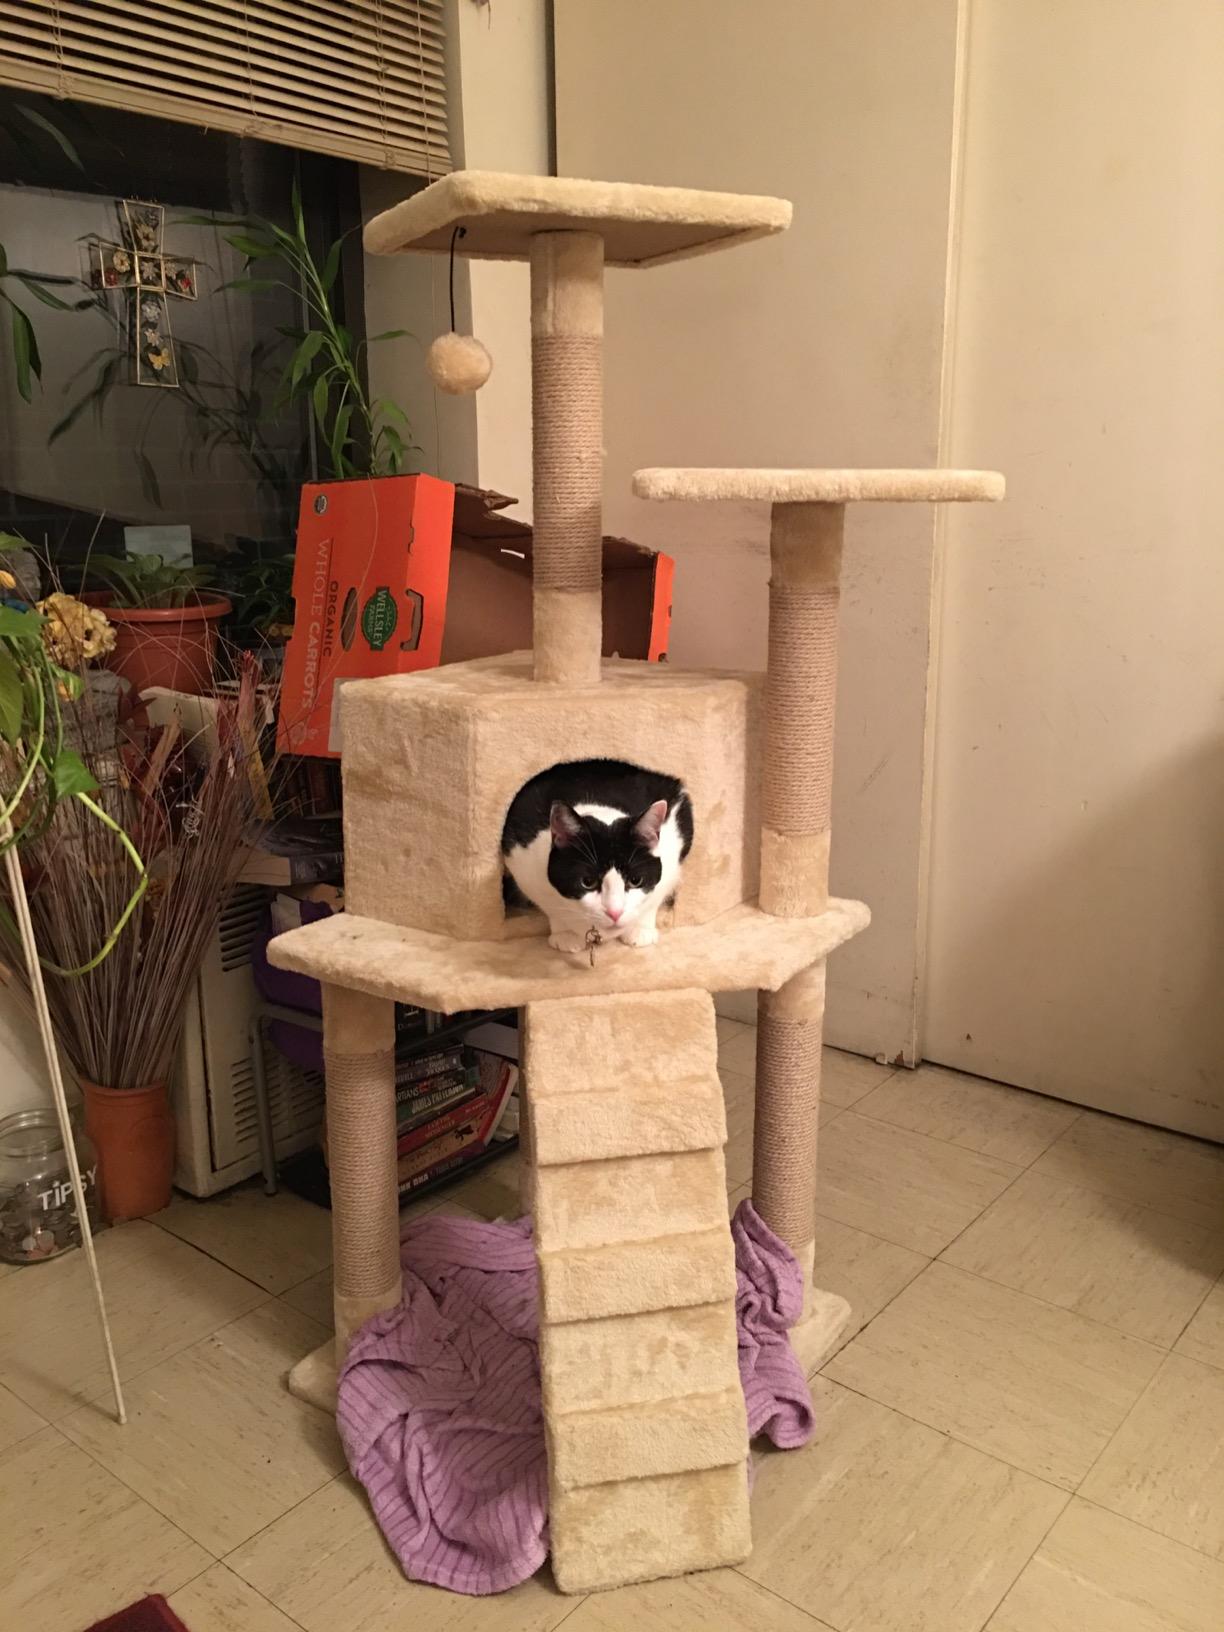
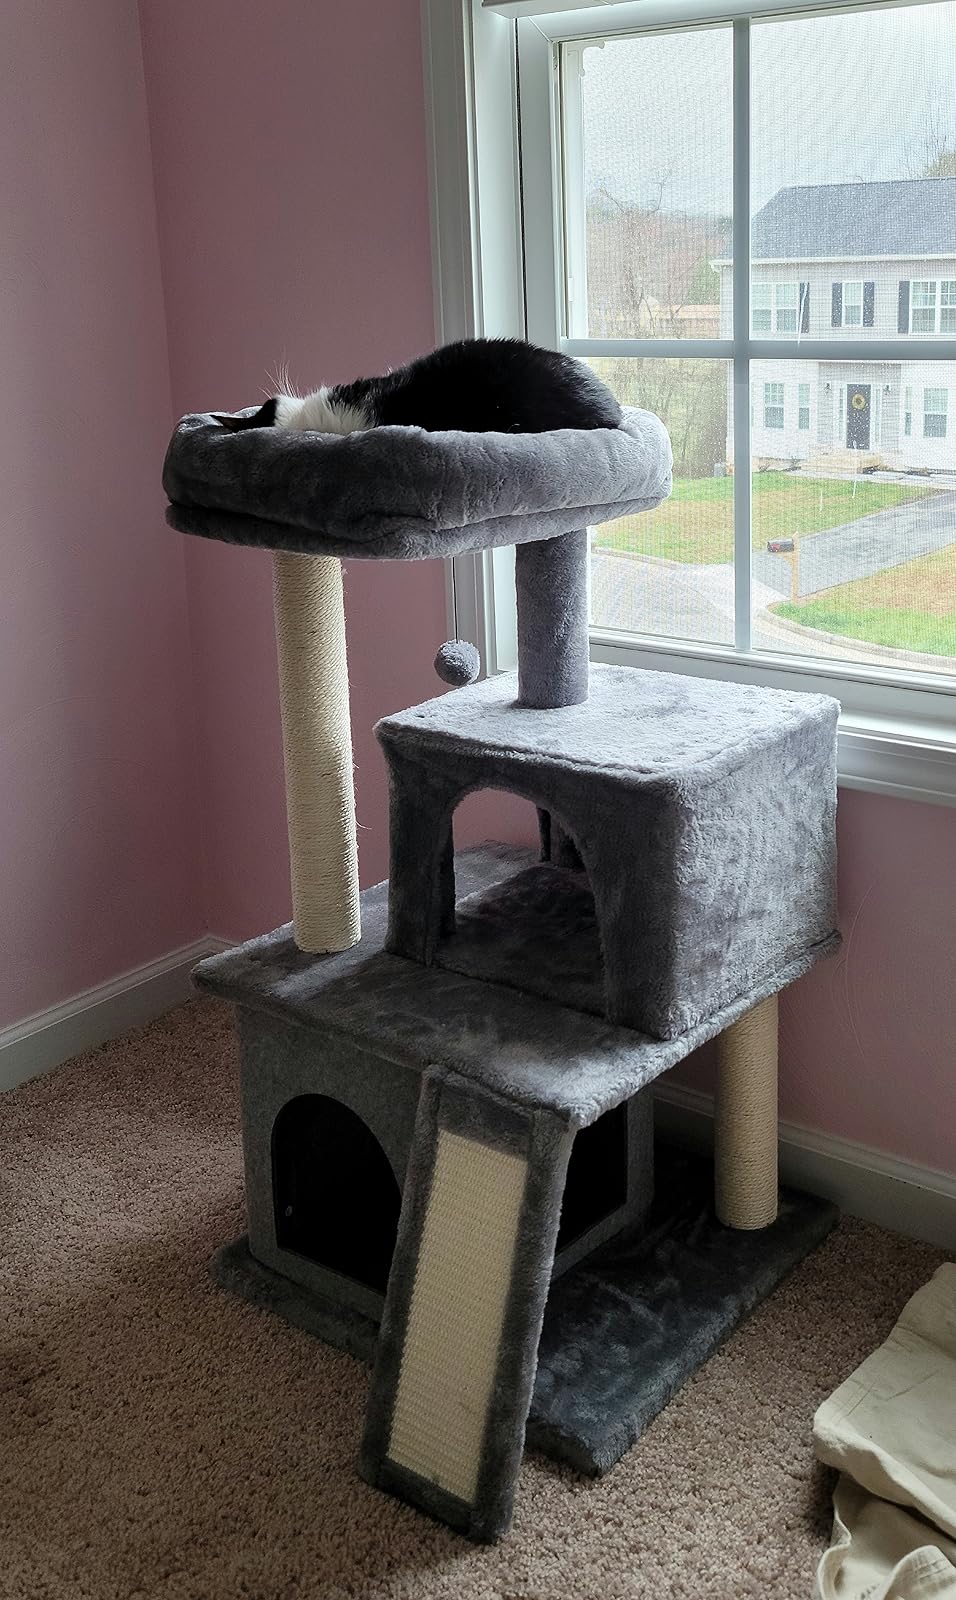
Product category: items_cat tree
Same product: no